Perry Hannah

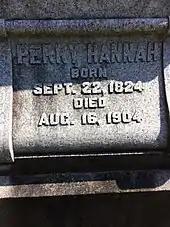
Hannah's headstone in Traverse City's Oakwood Cemetery

In 1852, Hannah married Anna Amelia Flint of New York City. Together, they had three children: Julius (born 1858), Claribel (born 1864), and Hattie (born 1874). After living in a small cottage, the family moved into a new mansion located on Sixth Street in Traverse City. The mansion was completed in 1893, and continued to house members of the Hannah family until 1937.